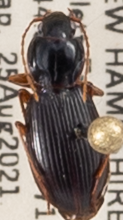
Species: Synuchus impunctatus
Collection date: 2021-08-25
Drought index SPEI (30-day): -0.386
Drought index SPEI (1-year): -0.944
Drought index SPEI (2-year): -0.54